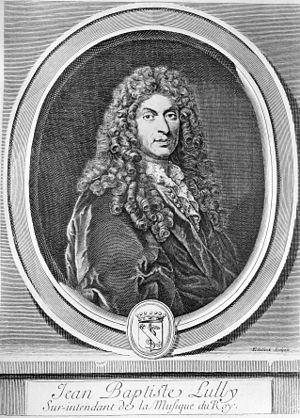
Le Bourgeois gentilhomme est une comédie-ballet de Molière, en trois puis cinq actes en prose, représentée pour la première fois le 14 octobre 1670, devant la cour de Louis XIV, au château de Chambord par la troupe de Molière. La musique est de Jean-Baptiste Lully, les ballets de Pierre Beauchamp, les décors de Carlo Vigarani et les costumes turcs du chevalier d'Arvieux.